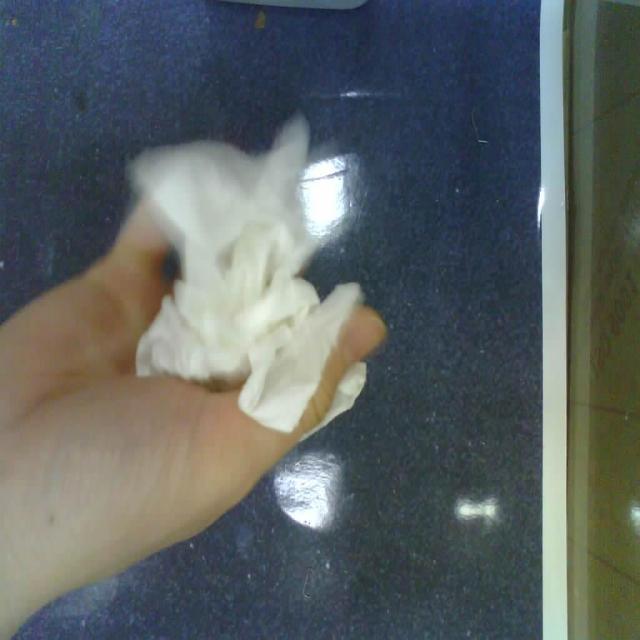
Label: tissues